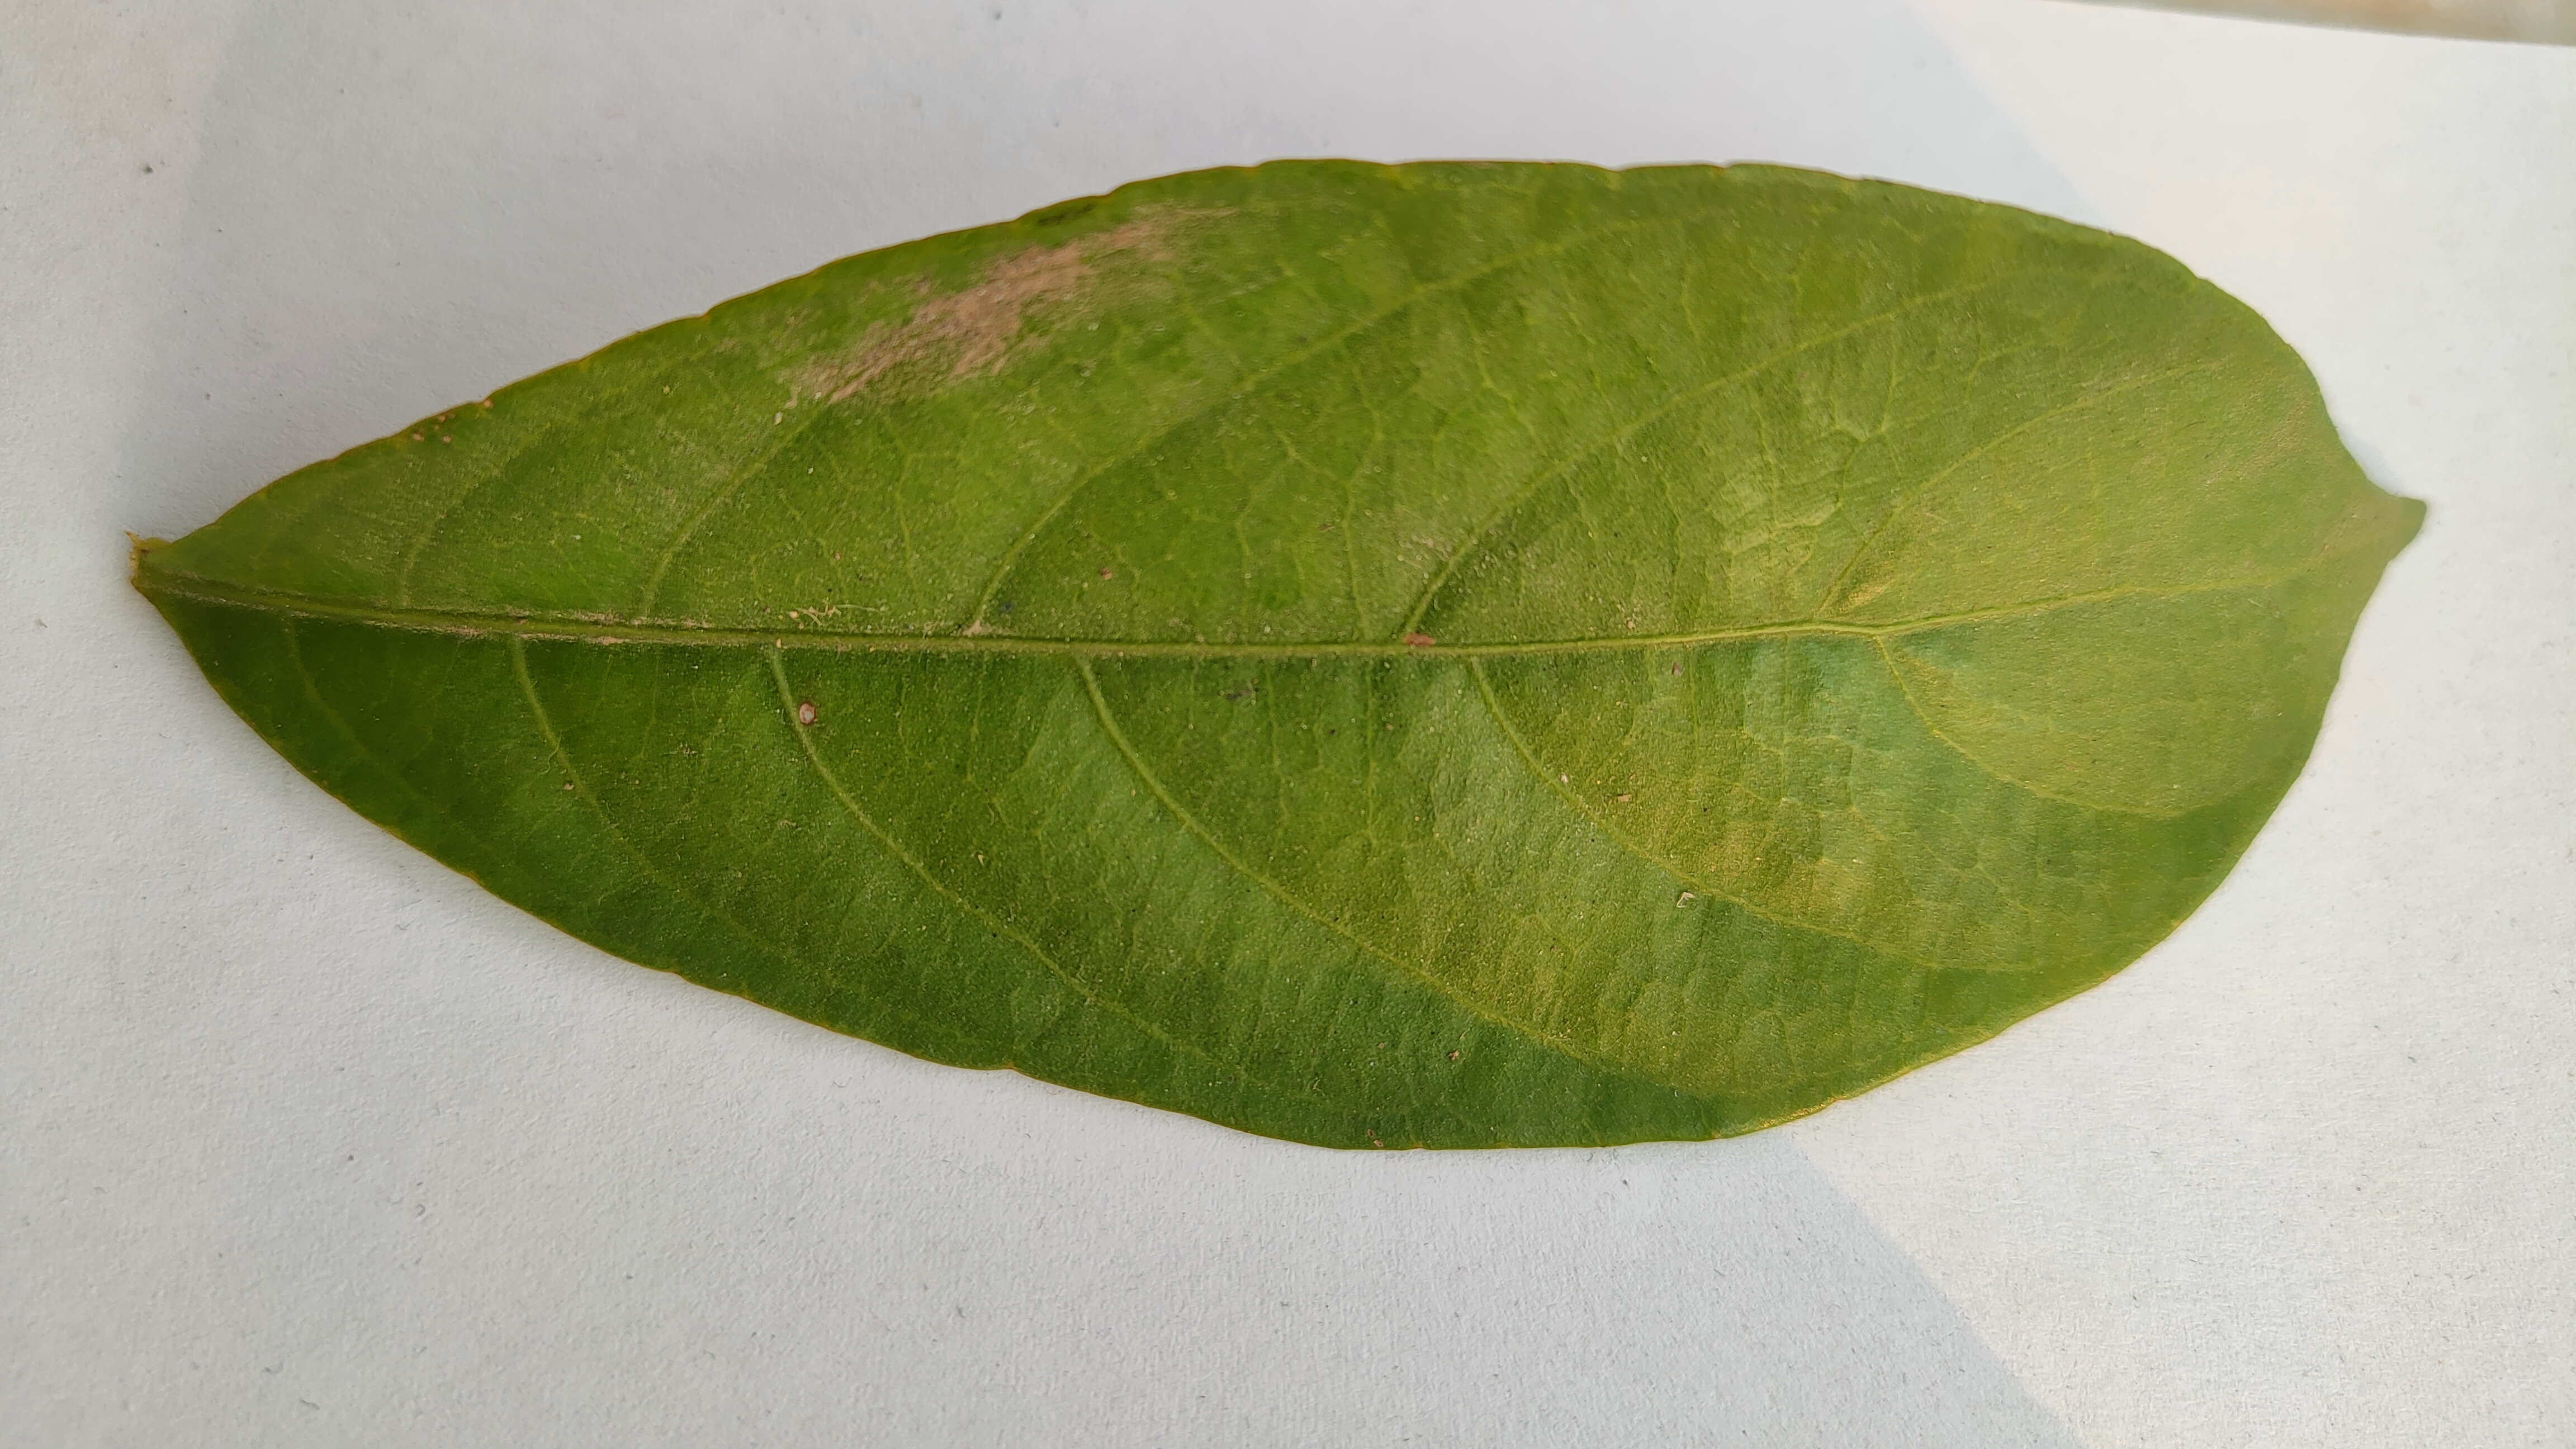
Leaf variety: Lotkon